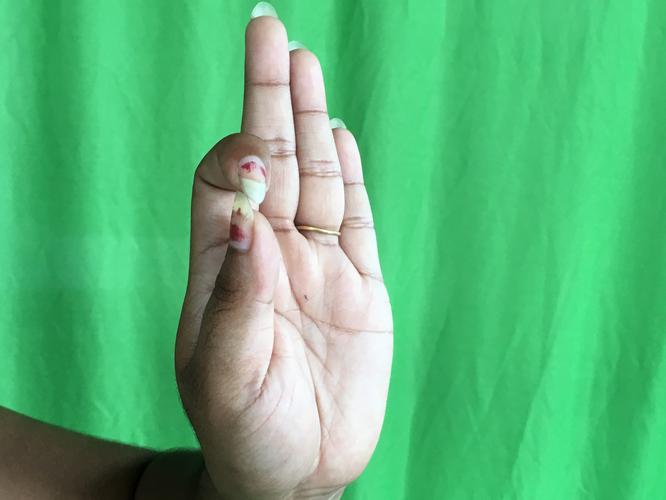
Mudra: Aralam
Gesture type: single_hand